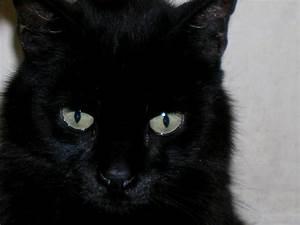
cat